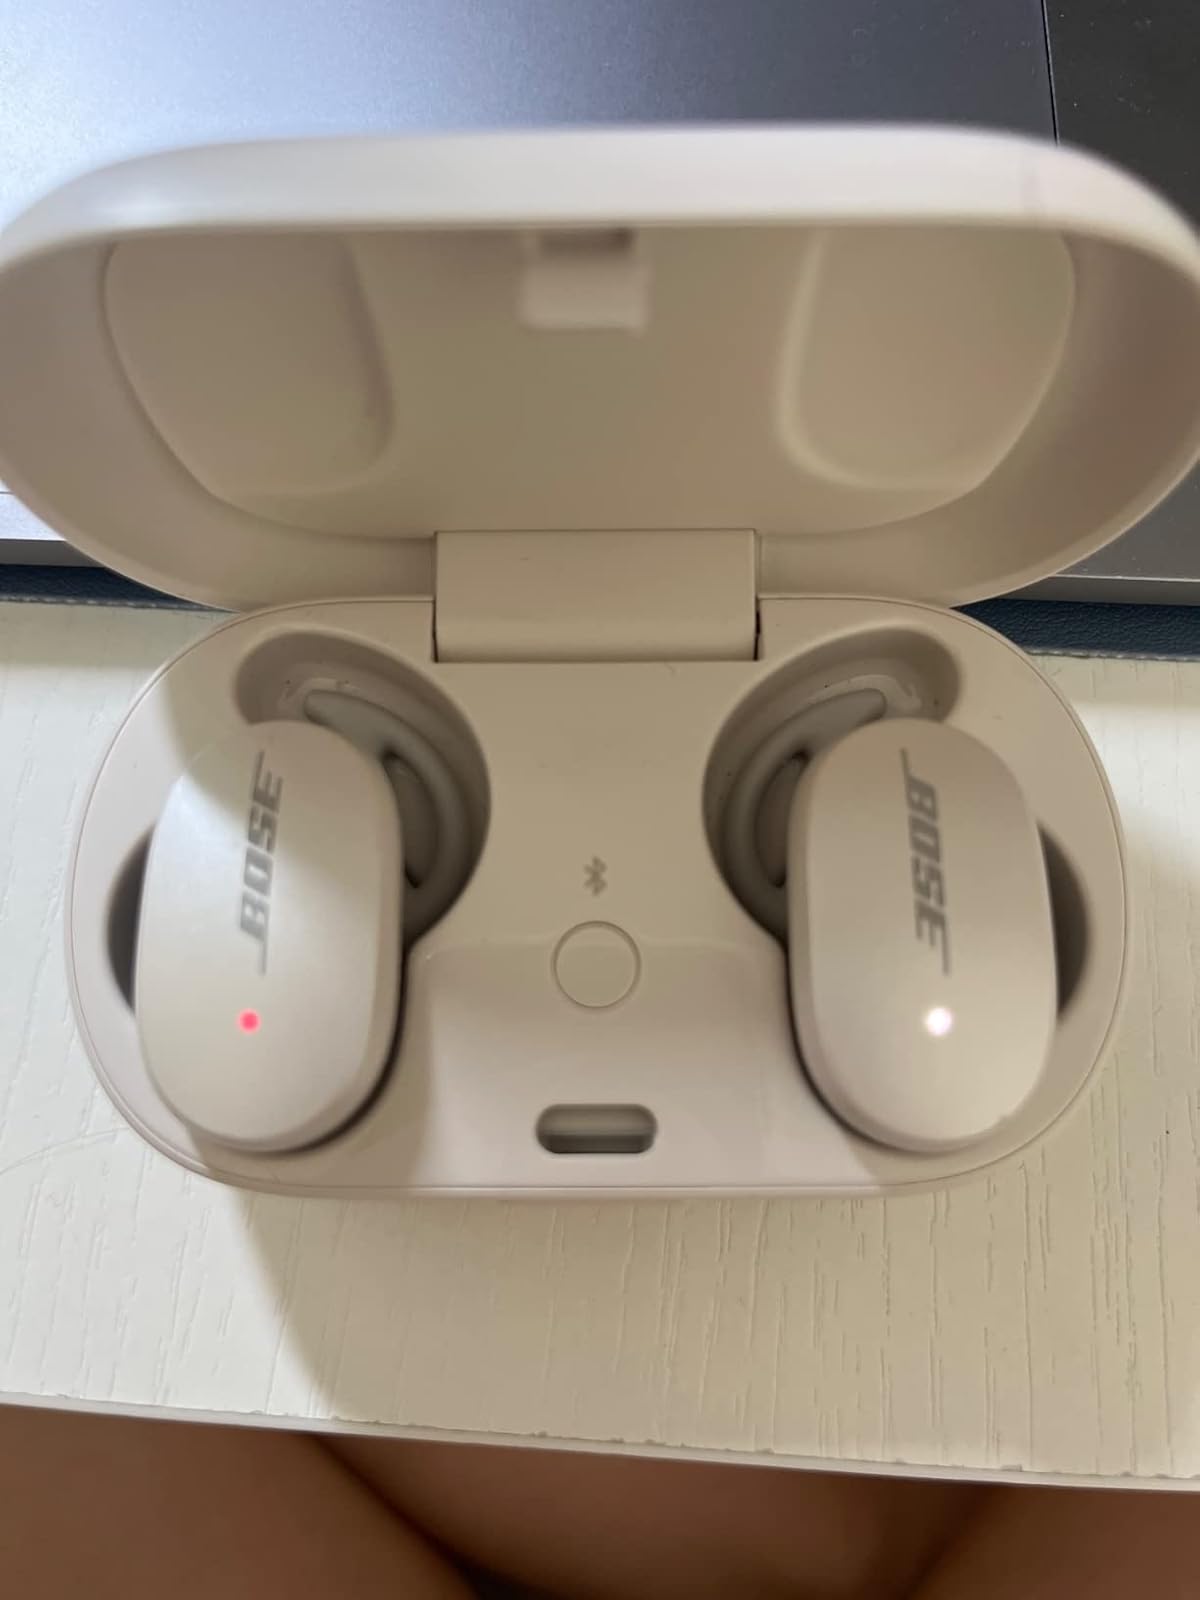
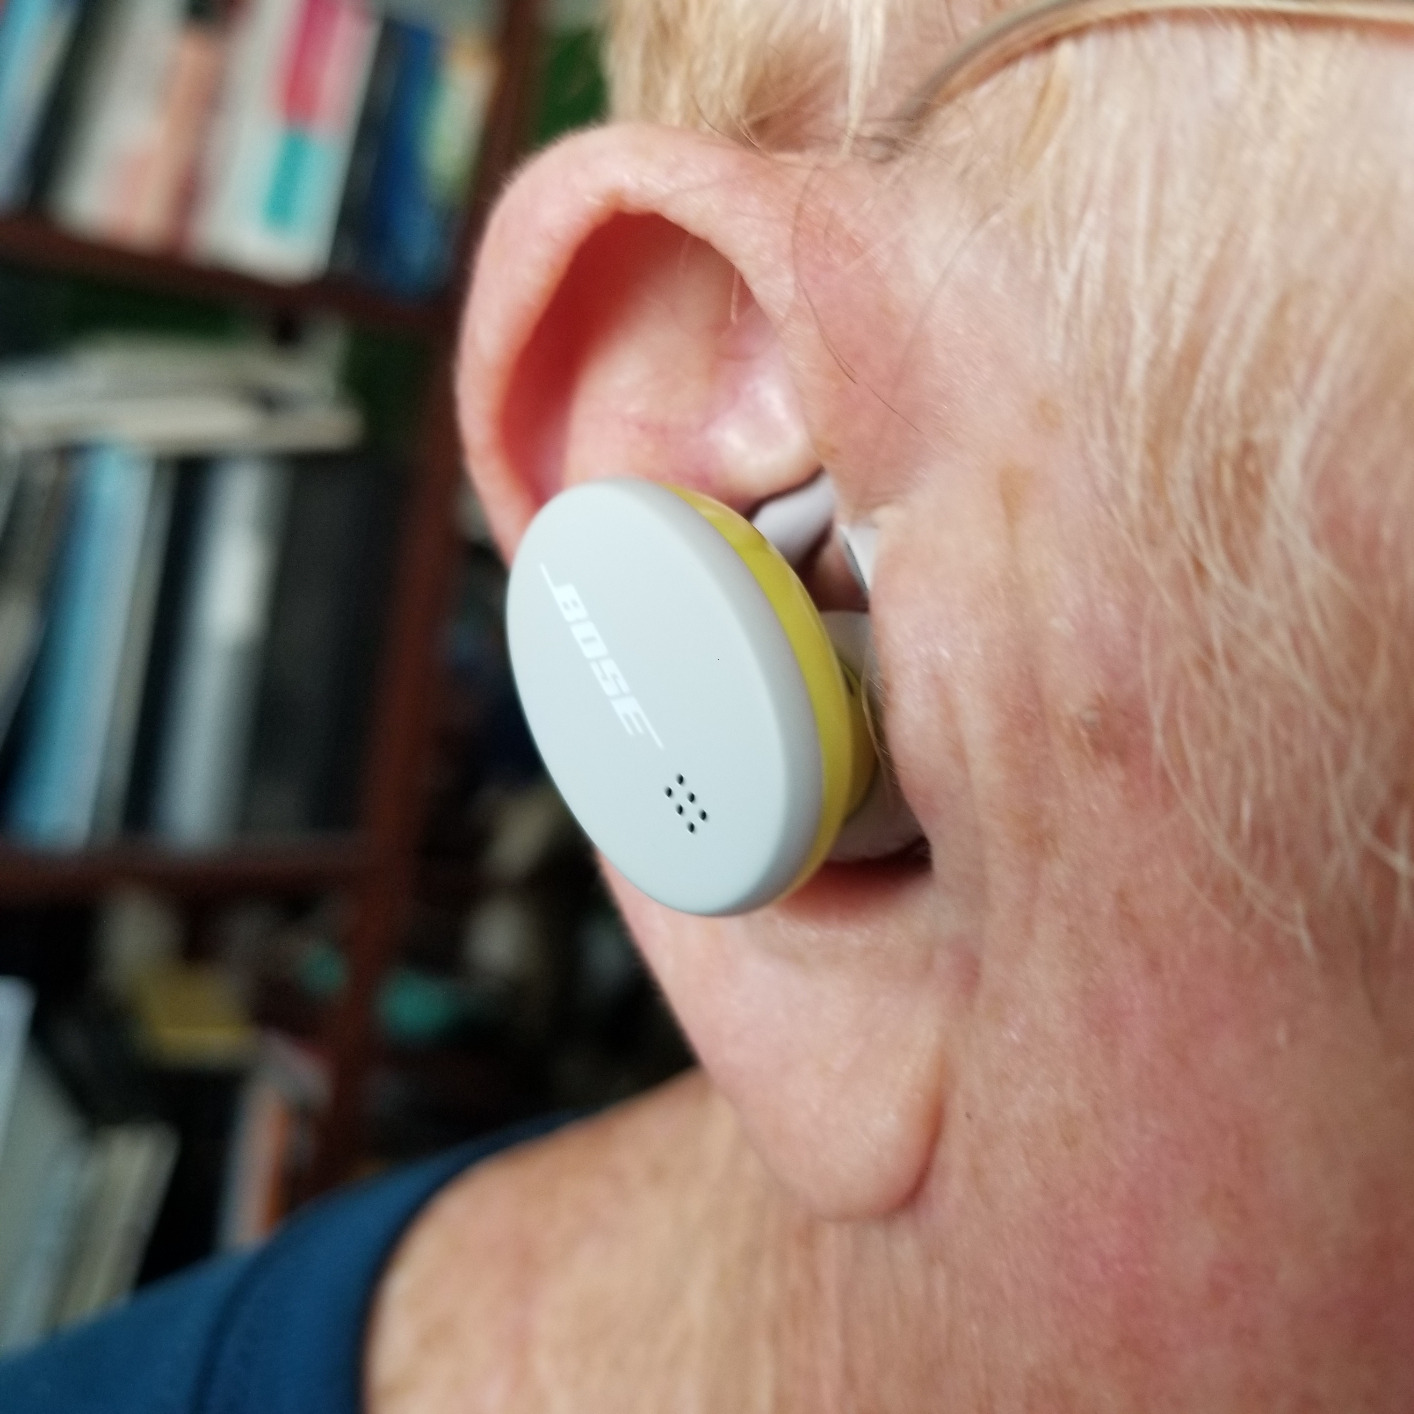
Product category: earbuds
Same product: no